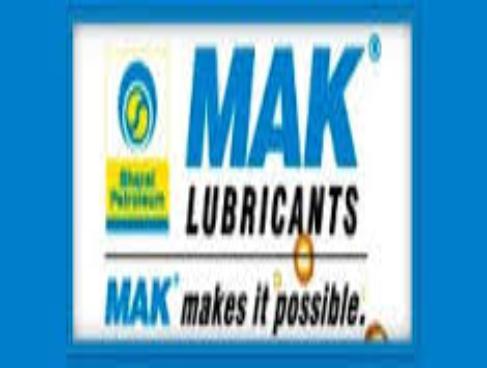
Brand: mak lubricants
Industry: Necessities